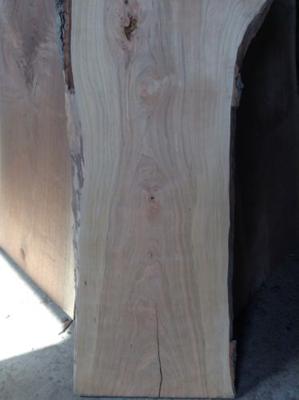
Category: table